Party conference

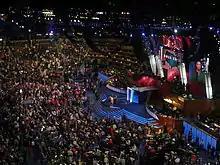
Roll call of states during the 2008 Democratic National Convention at the Pepsi Center in Denver, Colorado.

In the United States, a "political convention" usually refers to a presidential nominating convention, but it can also refer to state, county, or congressional district nominating conventions in which candidates are nominated (or, if being held before a primary, endorsed), delegates to larger regional or national conventions are elected and the party platform is adopted. Since the mid 19th century, the two major conventions on national level are the Democratic National Convention and the Republican National Convention, usually held every four years to select their candidates for the offices of president and vice president. They are attended by delegates, who are mostly elected in primaries.